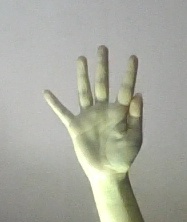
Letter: sheen